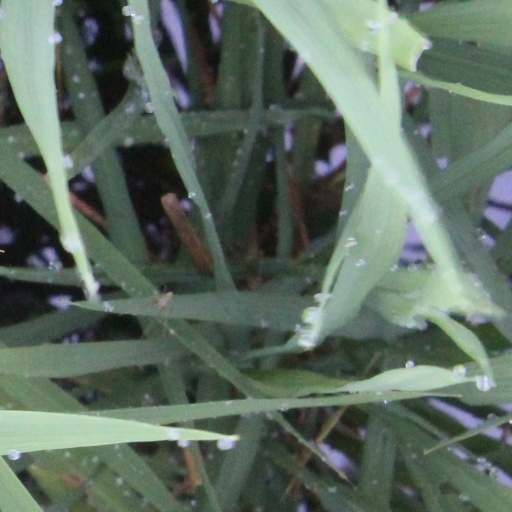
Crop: rice